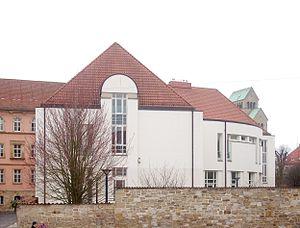
La bibliothèque de la cathédrale d'Hildesheim est une bibliothèque administrée par le diocèse d'Hildesheim en Allemagne. Elle existe de manière ininterrompue depuis l'an 815, date de la fondation du diocèse. C'est donc la bibliothèque la plus ancienne d'Allemagne du Nord et l'une des plus anciennes d'Europe. Avec plus de 120 000 volumes dont nombre de manuscrits précieux et d'incunables rares, sa valeur historique est inestimable.